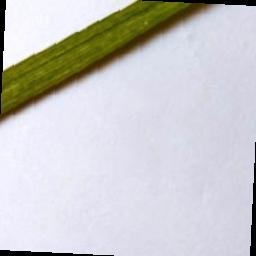
Label: Rice___Leaf_Blast